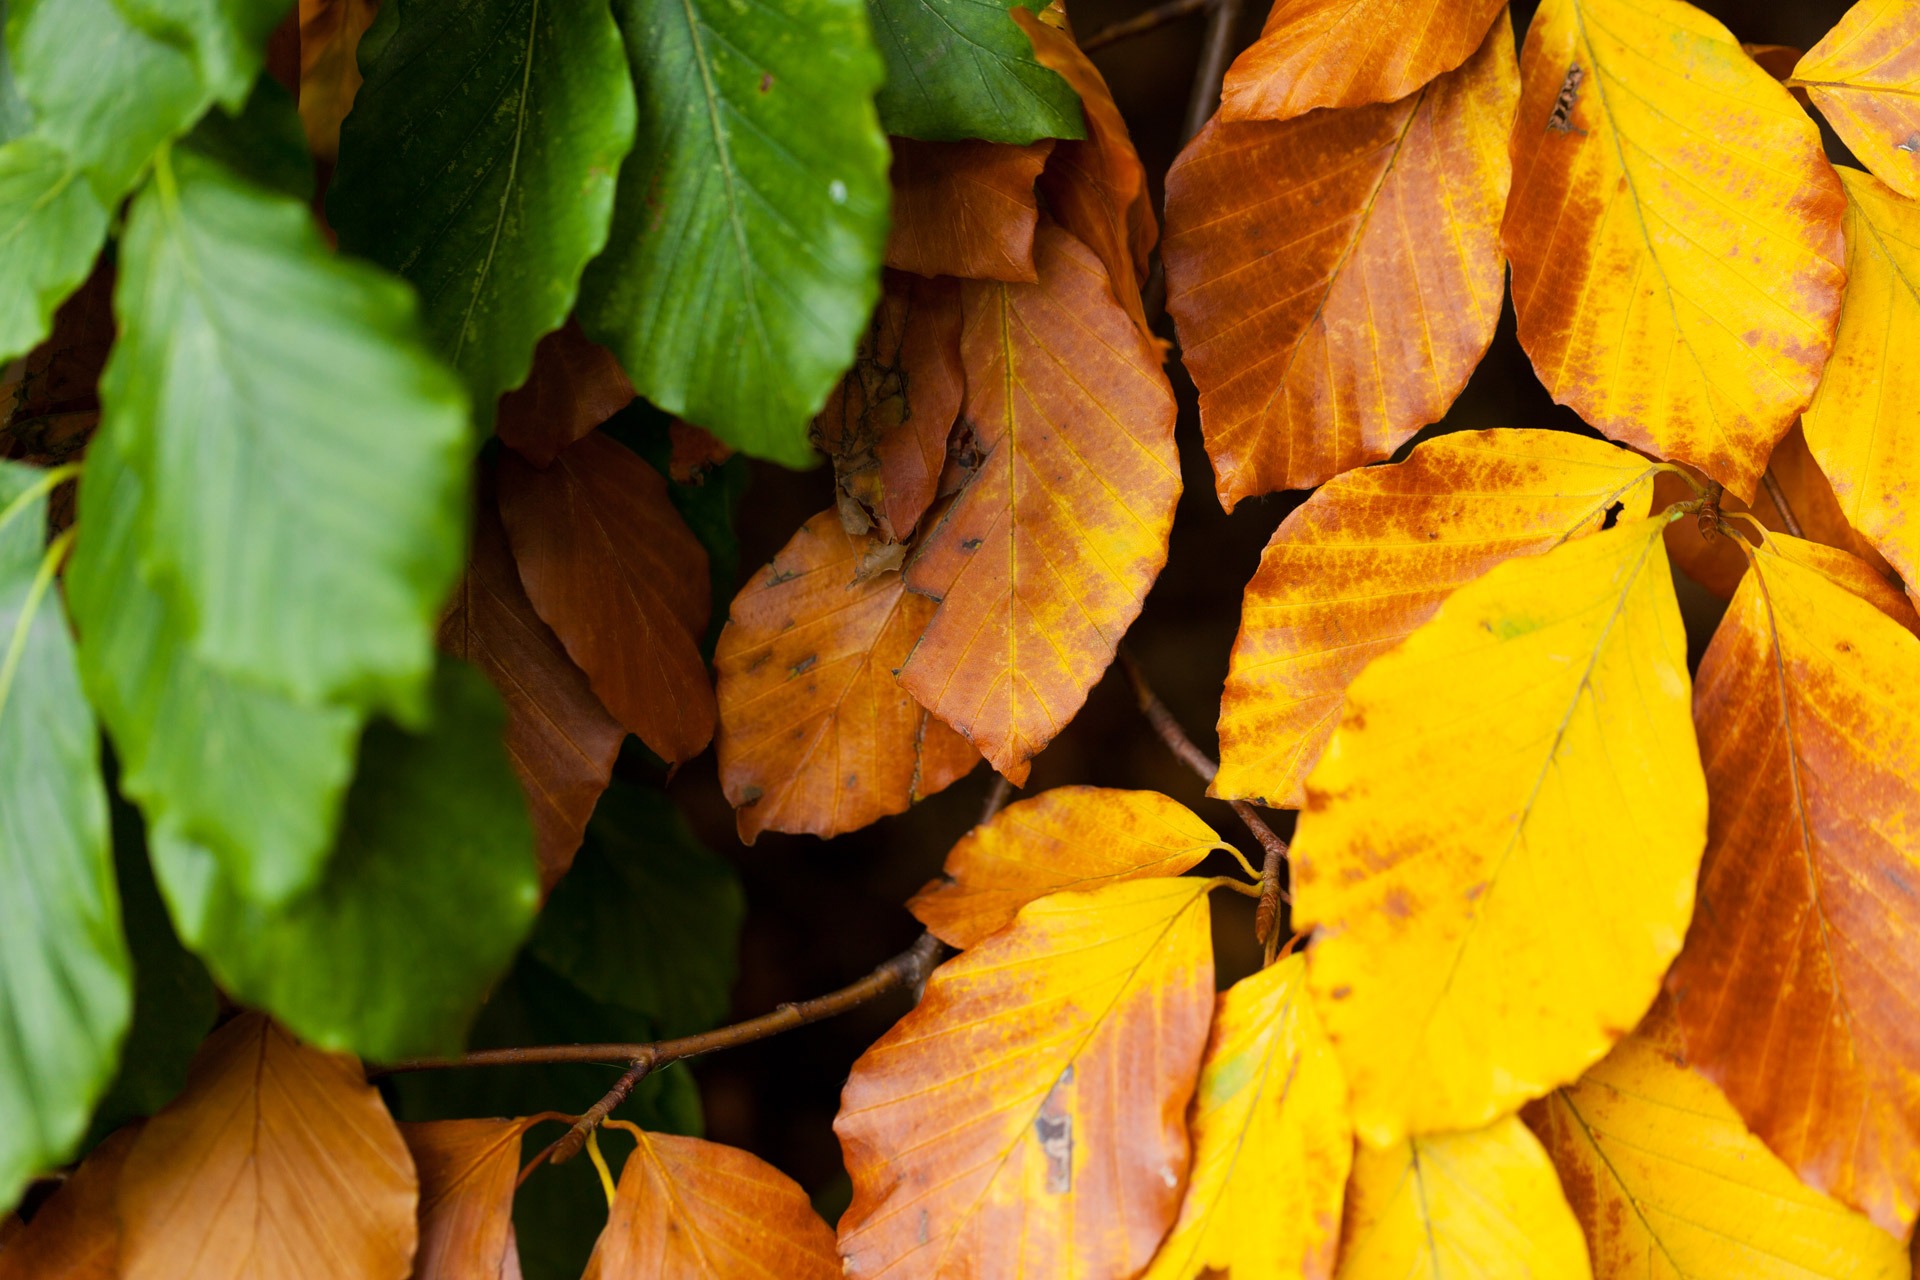
tree, nature, outdoor, branch, plant, sunlight, leaf, fall, flower, foliage, green, color, autumn, brown, botany, colorful, yellow, flora, season, leaves, seasonal, deciduous, beech, macro photography, maidenhair tree, woody plant